Burqa by country

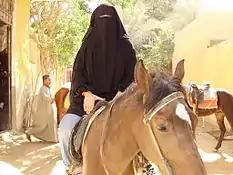
Woman wearing a niqab in Egypt

In 2017, a legal ban on face-covering clothing was adopted by the Austrian parliament.